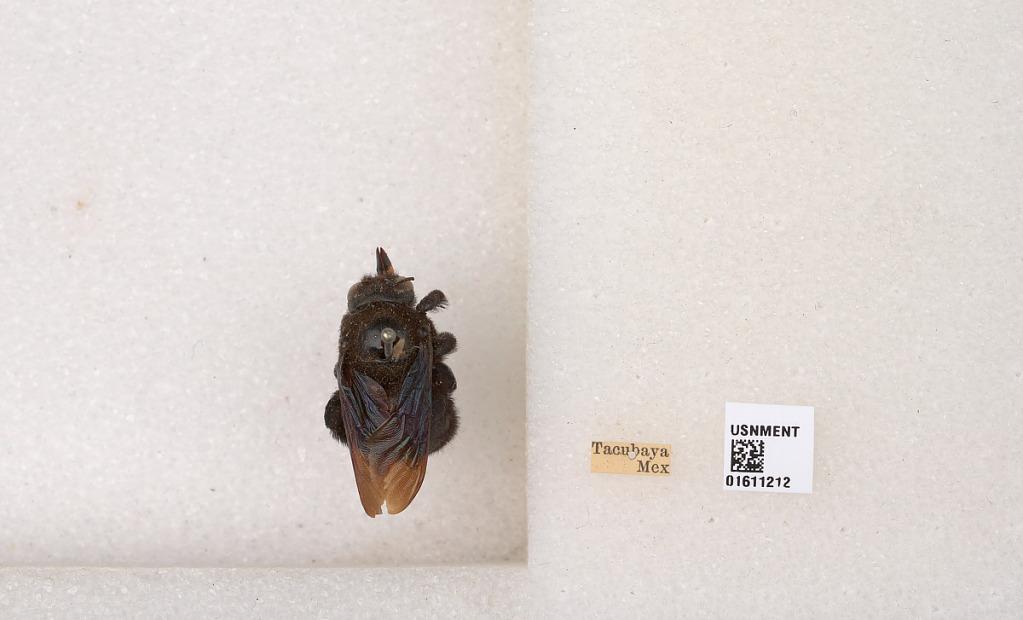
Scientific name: Xylocopa
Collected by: E. Schlinger & E. Ross
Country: Mexico
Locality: Tacubaya